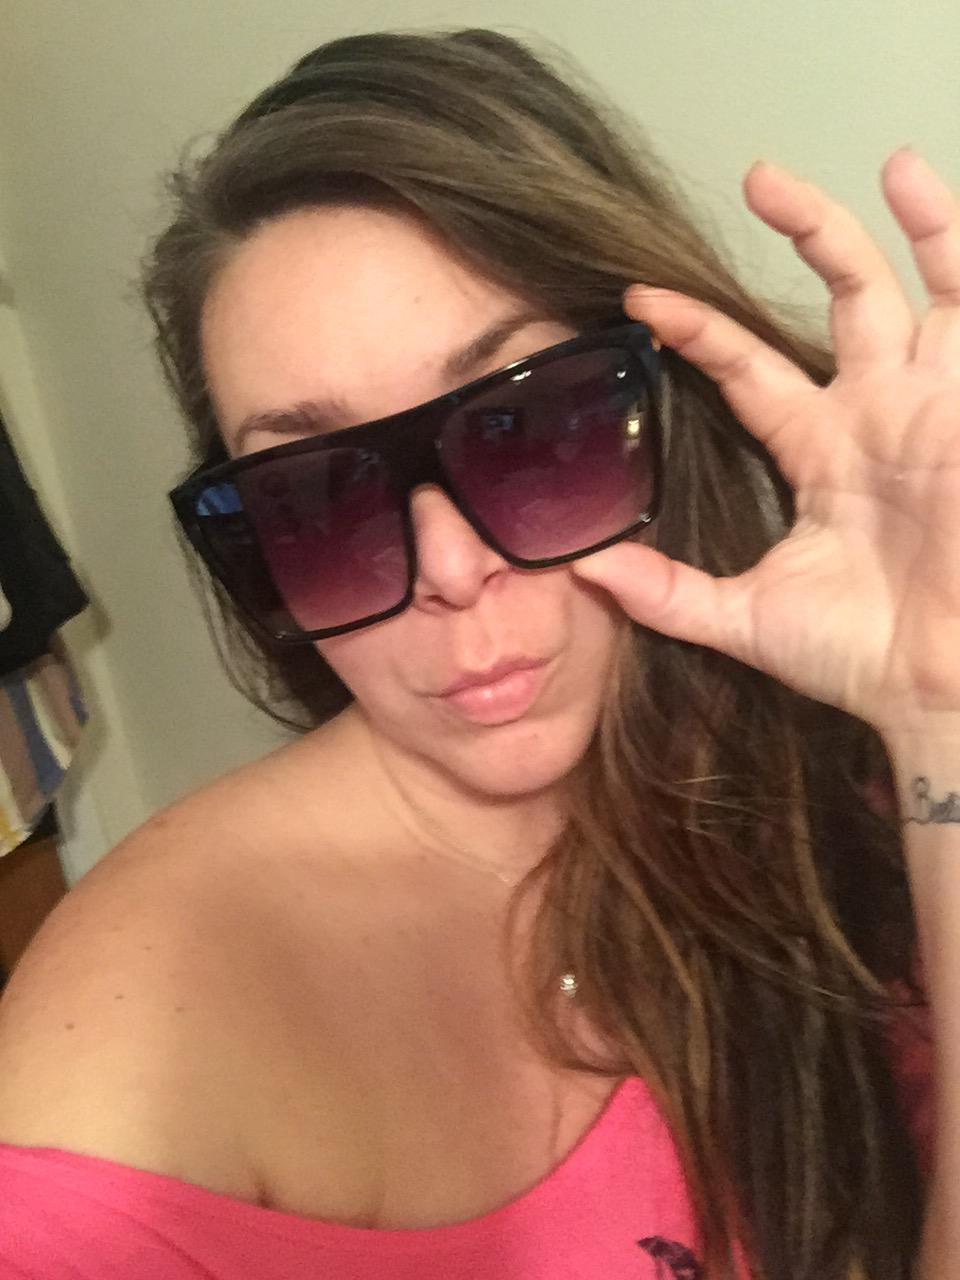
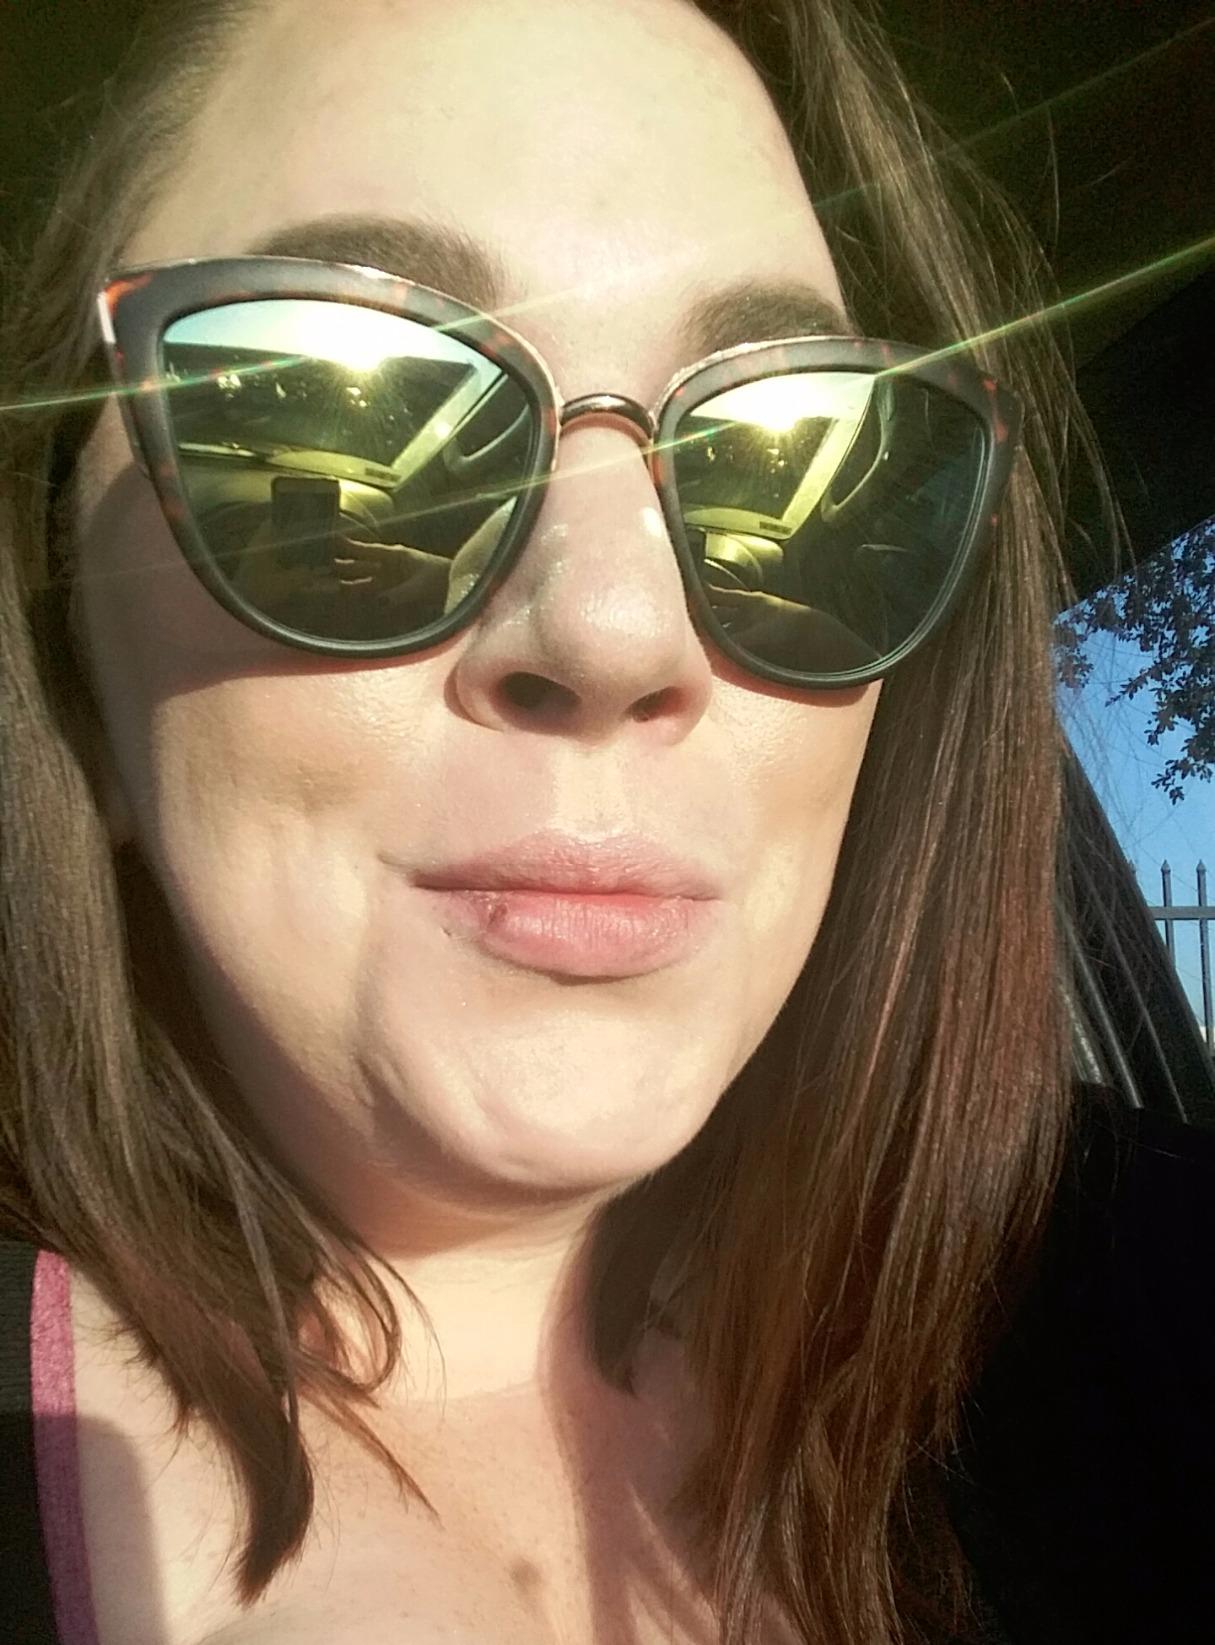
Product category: accessories_sunglasses
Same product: no